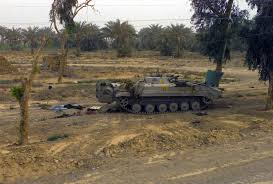
Label: BMP-2